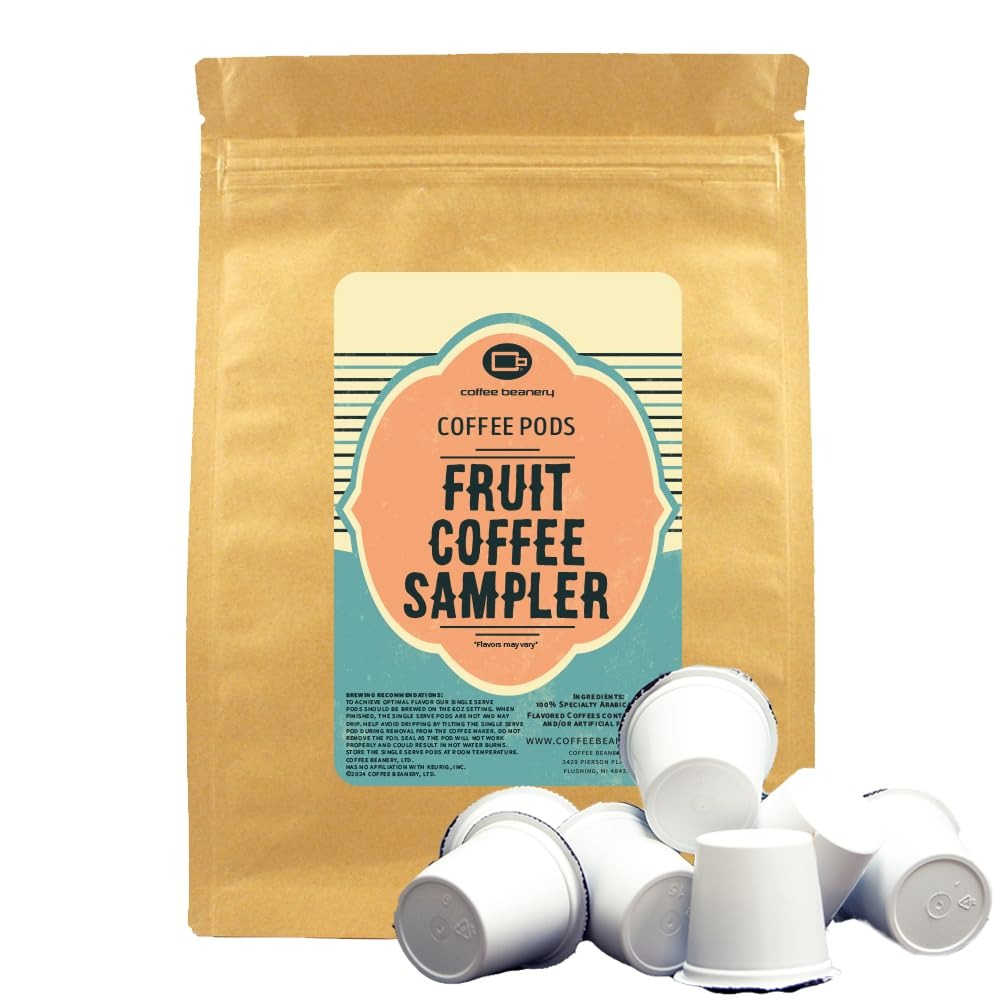
Item Name: Coffee Beanery The Fruit Coffee Pod Variety Pack (20ct) - Gourmet Flavored Coffee Pods
Bullet Point 1: 20 delicious fruit flavored single serve cups so that you can eat your fruit and drink it too! 4- Banana Nut Cream Flavored Coffee 4- Blueberry Cobbler Flavored Coffee 4- Chocolate Raspberry Flavored Coffee 4- Hawaiian Coconut Flavored Coffee 4- Michigan Cherry Flavored Coffee
Bullet Point 2: Our flavorings are Sugar-Free, Lactose-Free, and Gluten-Free.
Bullet Point 3: To achieve optimal flavor our single serve pods should be brewed on the 6oz setting.
Bullet Point 4: We take great pride in our coffee; all our flavored coffees are hand flavored after roasting using only the finest ingredients.
Bullet Point 5: Established in 1976, Coffee Beanery is a family owned business. Coffee is more than coffee to us…it is our passion. It is a difference you can taste.
Product Description: 20 delicious fruit flavored single serve cups so that you can eat your fruit and drink it too! 4- Banana Nut Cream Flavored Coffee 4- Blueberry Cobbler Flavored Coffee 4- Chocolate Raspberry Flavored Coffee 4- Hawaiian Coconut Flavored Coffee 4- Michigan Cherry Flavored Coffee Our Single Serve Pods work great in all K-Cup machines. To achieve optimal flavor our single serve pods should be brewed on the 6oz setting. When finished, the single serve pods are hot and may drip. help avoid dripping by tilting the single serve pod during removal from the coffee maker. do not remove the foil seal as the pod will not work properly and could result in hot water burns. store the single serve pods at room temperature.
Value: 20.0
Unit: Count

Price: 21.99